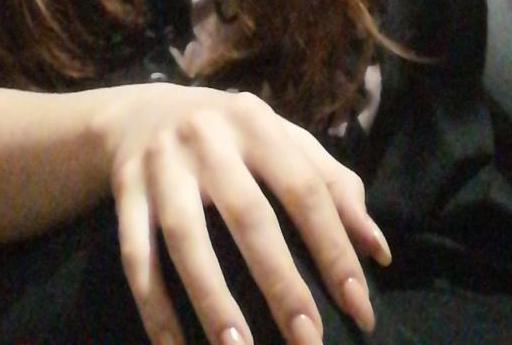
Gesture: no_gesture